List of Malmö FF players (1–24 appearances)

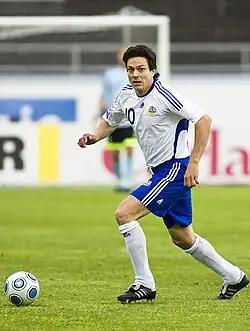
A photograph of a man on a football pitch wearing a white football shirt, blue shorts and white socks. The man is in possession of the football and glancing forward for something or someone out of picture.

Malmö Fotbollförening, also known simply as Malmö FF, is a Swedish professional association football club based in Malmö. The club is affiliated with Skånes Fotbollförbund (The Scanian Football Association), and plays its home games at Stadion. Formed on 24 February 1910, Malmö FF is the most successful club in Sweden in terms of trophies won. The club have won the most league titles of any Swedish club with twenty-one, a joint record eighteen Swedish championship titles and a record fourteen national cup titles. The team competes in Allsvenskan as of the 2015 season; this is Malmö FF's 15th consecutive season in the top flight, and their 80th overall. The main rivals of the club are Helsingborgs IF, IFK Göteborg and, historically, IFK Malmö.